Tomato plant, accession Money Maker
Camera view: bottom (45 deg); turntable rotation: 180 degrees
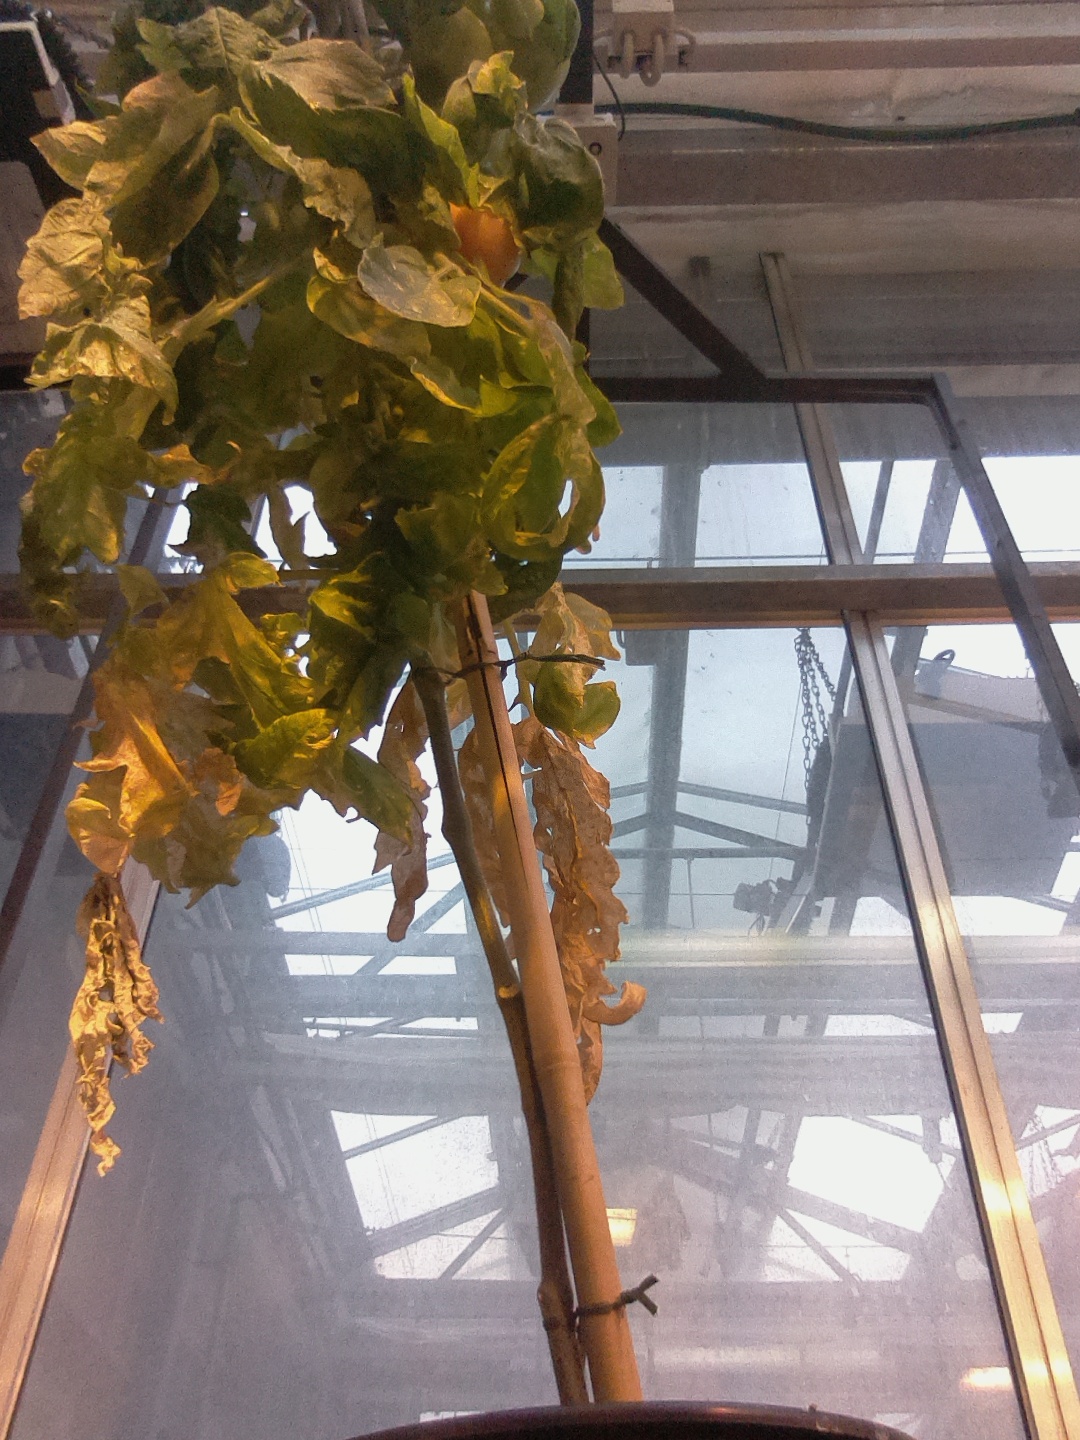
BBCH growth stage 81: 10%-20% of fruits show typical fully ripe color